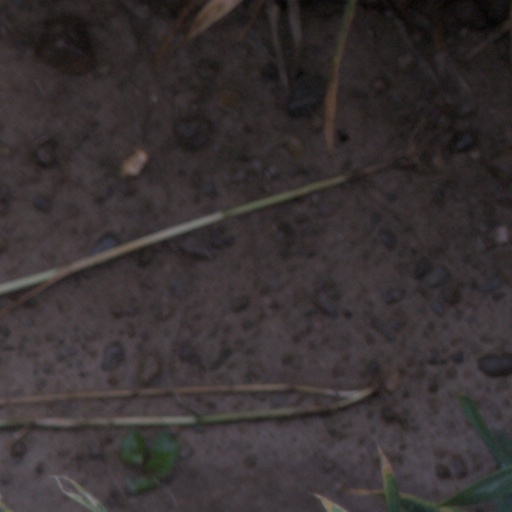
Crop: wheat